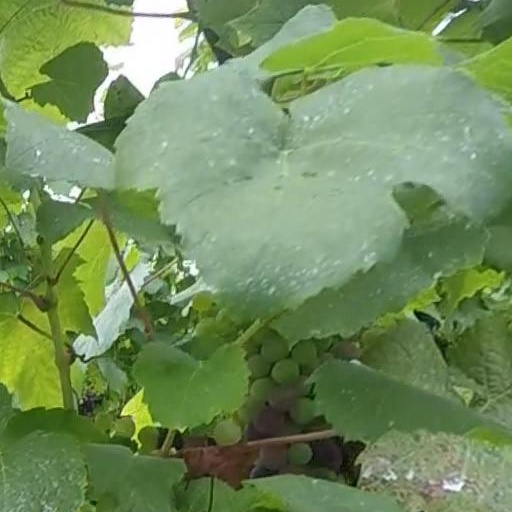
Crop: grape